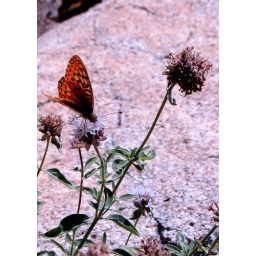
i liked the pink rock in the background. the butterfly kept moving and this is as close as i could manage to get.